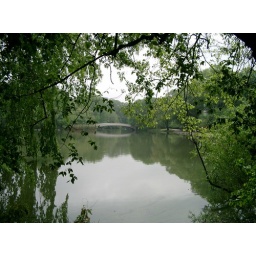
bridge over silent water